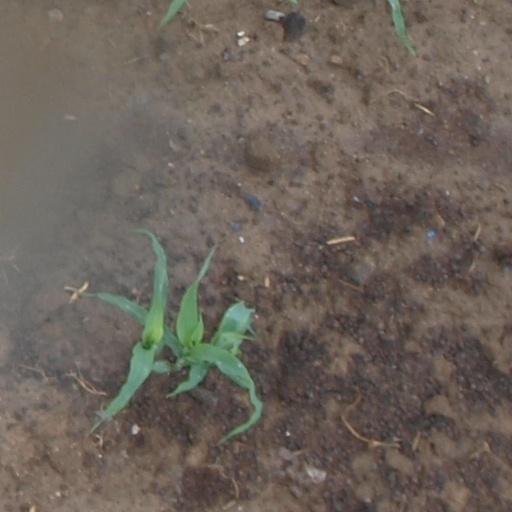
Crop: maize; corn